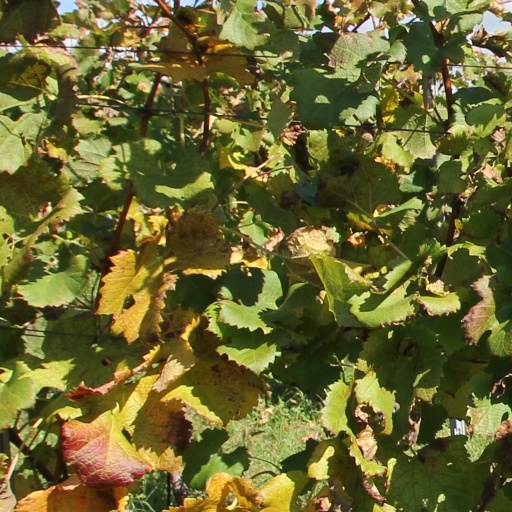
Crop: grape